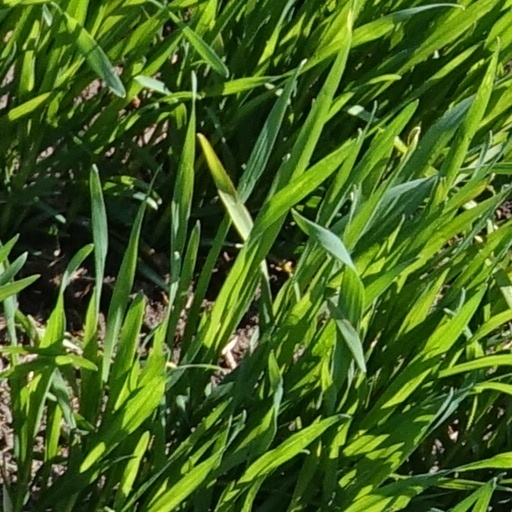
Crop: wheat